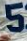
Number: 5